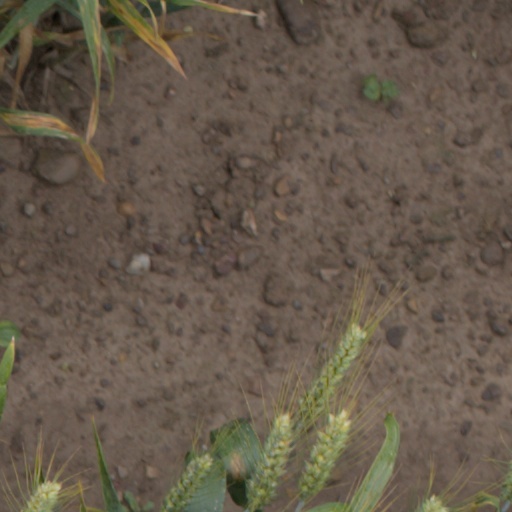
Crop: wheat